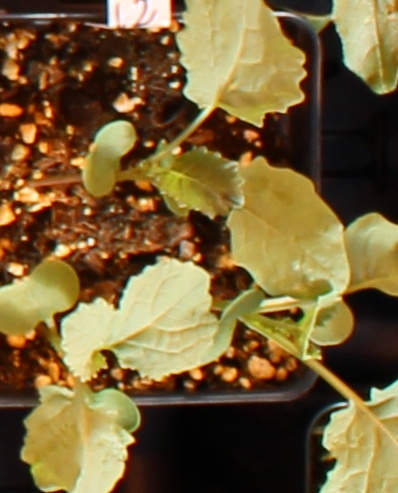
Label: Canola